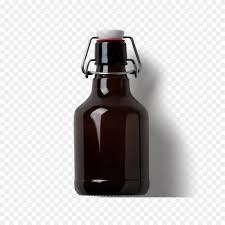
Waste category: glass